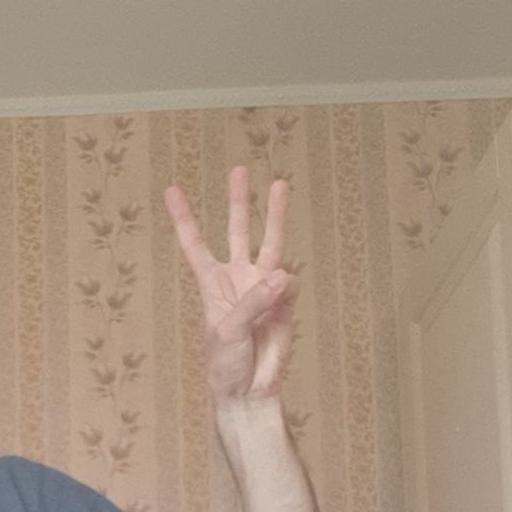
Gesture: three